Lady Andal Venkatasubba Rao Matriculation Higher Secondary School

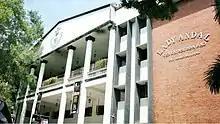
The main block

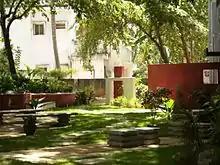
The garden

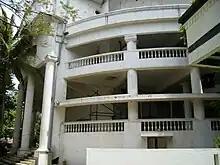
The school's auditorium, while under construction

Created as a memorial for the Founder, and for the preservation & propagation of Indian & all other forms of art & culture, the complex consists of an 1100 two level air-conditioned theatre with a stage, a 200-seat open-air stage, a multipurpose hall for exhibitions, workshops, seminars, etc., a reference library for performing arts, an art gallery and a coffee shop. Equipped with some of the most advanced audio-visual & lighting equipment, this complex is a one-stop shop which can cater to anything form a solo performance, a street play, to a philharmonic orchestra.